Shunzhi Emperor

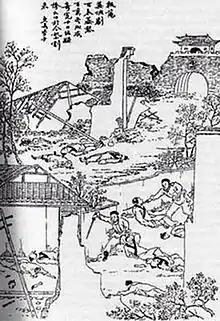
A late-Qing woodblock print representing the Yangzhou massacre of May 1645. Dorgon's brother Dodo ordered this massacre to scare other southern Chinese cities into submission. By the late nineteenth century the massacre was used by anti-Qing revolutionaries to arouse anti-Manchu sentiment among the Han Chinese population.

After six weeks of mistreatment at the hands of rebel troops, the Beijing population sent a party of elders and officials to greet their liberators on 5 June. They were startled when, instead of meeting Wu Sangui and the Ming heir apparent, they saw Dorgon, a horseriding Manchu with his shaved forehead, present himself as the Prince Regent. In the midst of this upheaval, Dorgon installed himself in the Wuying Palace, the only building that remained more or less intact after Li Zicheng had set fire to the palace complex on 3 June. Banner troops were ordered not to loot; their discipline made the transition to Qing rule "remarkably smooth." Yet at the same time as he claimed to have come to avenge the Ming, Dorgon ordered that all claimants to the Ming throne (including descendants of the last Ming emperor) should be executed along with their supporters.